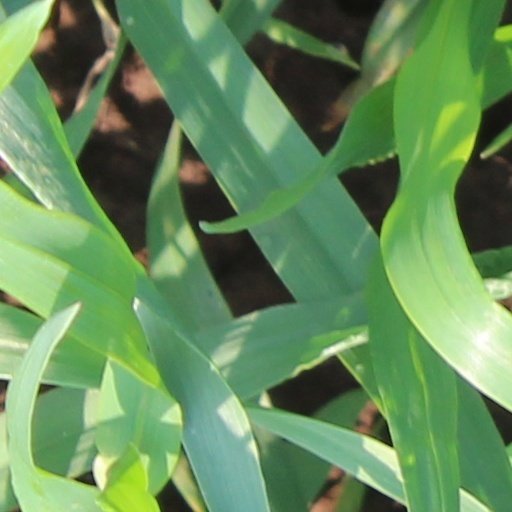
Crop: wheat